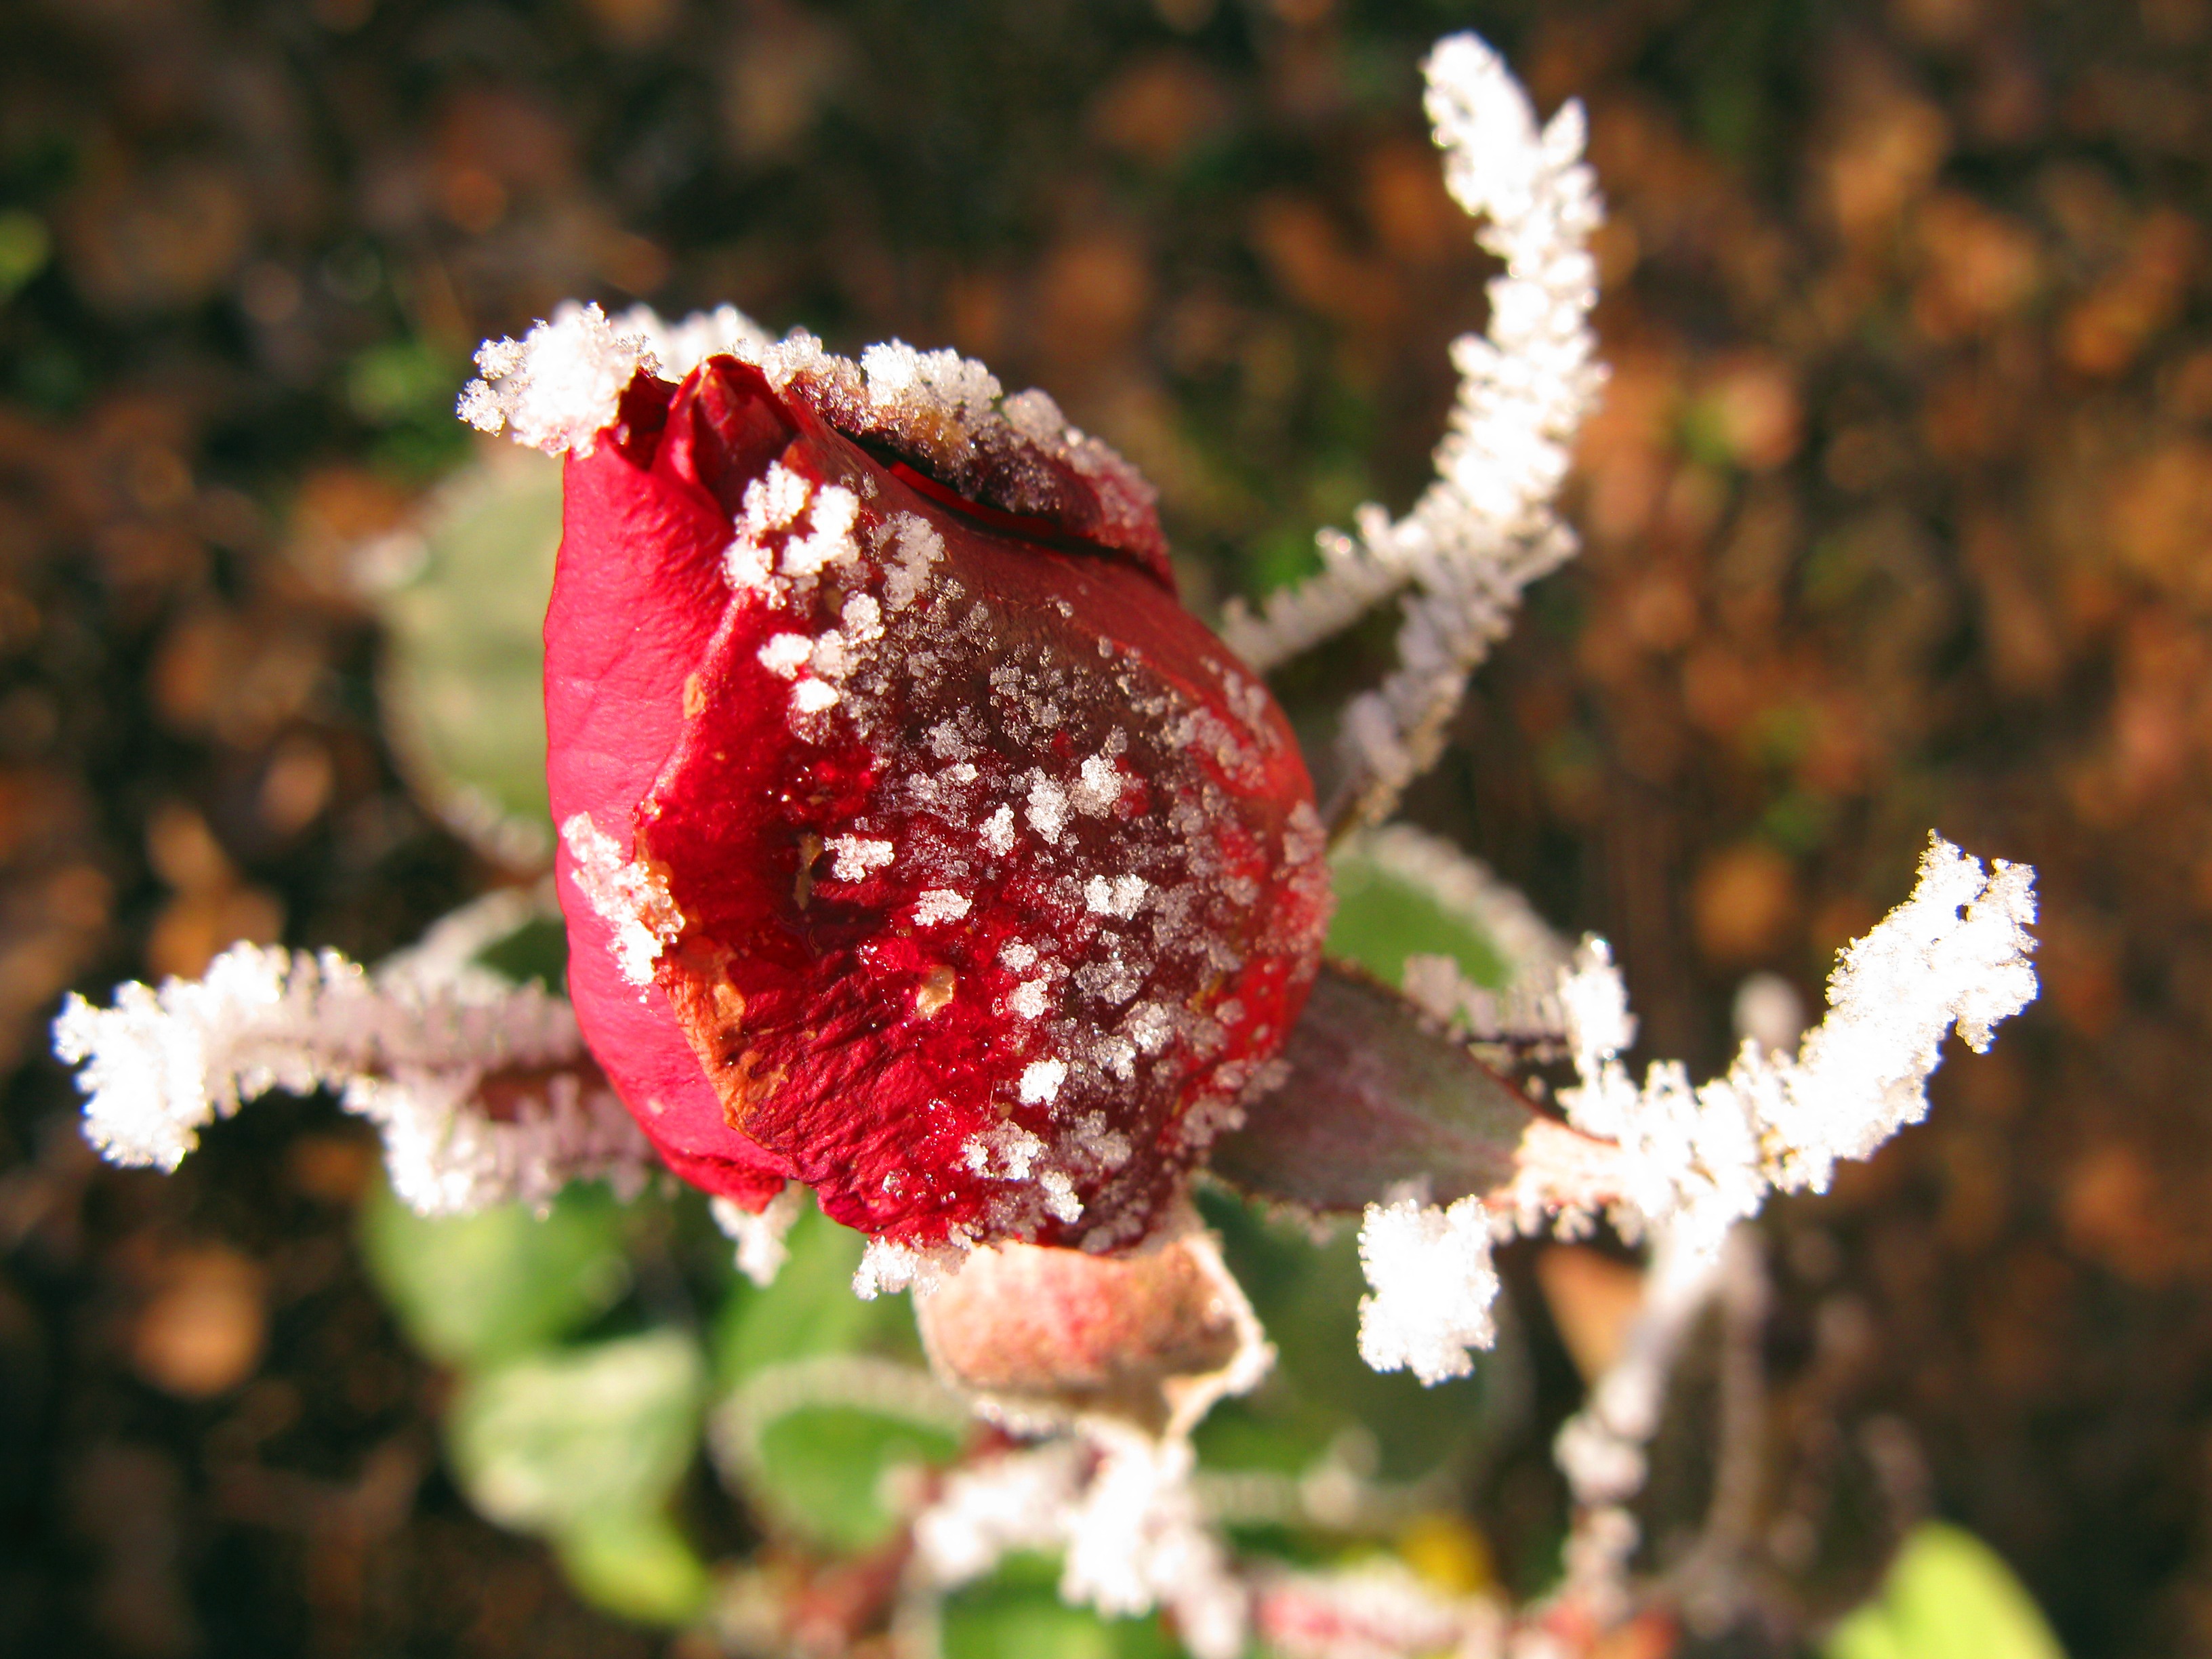
blossom, winter, plant, leaf, flower, petal, frost, ice, rose, spring, flora, wildflower, close up, transience, bud, transient, macro photography, plant stem